Proposed Melbourne tram extensions

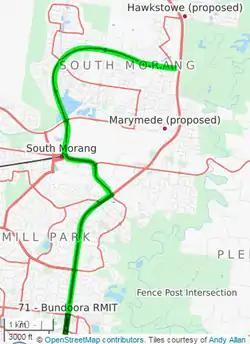
Map of a proposed route 86 extension.

The City of Whittlesea's 2016 Future Transport Plan called for an extension to the route 86 tram as a 'very high' priority. The council proposed an extension of the route from its current terminus at University Hill near Bundoora's RMIT Campus to the Plenty Valley Town Centre in South Morang. This proposal included a stop at South Morang station. Other local plans have included going to Hawkstowe station and even as far as Doreen via Mernda.